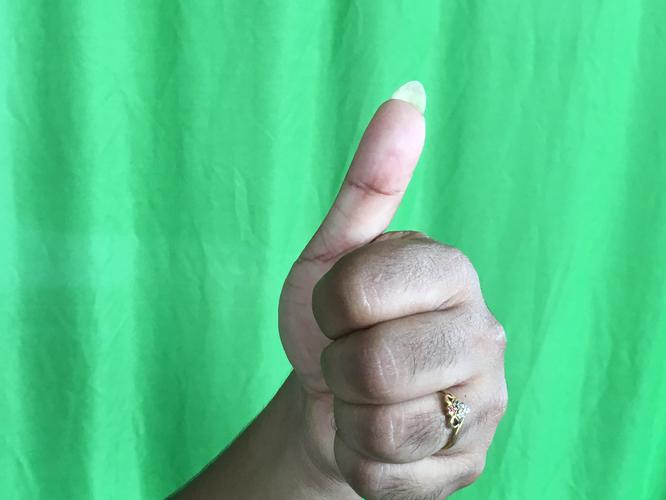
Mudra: Sikharam
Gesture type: single_hand